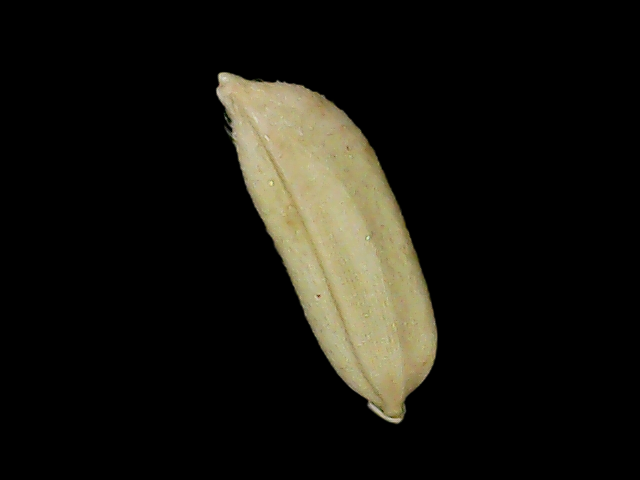
Rice variety: Br23